Raghuveer Chaudhari

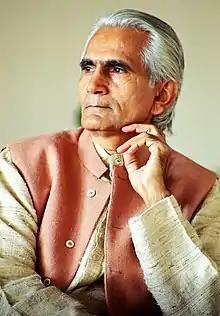
Chaudhari at Mumbai, 1999

Raghuveer Chaudhari is a novelist, poet and critic from Gujarat, India. He has also worked as a columnist for numerous newspapers, such as "Sandesh", "Janmabhumi", "Nirikshaka" and "Divya Bhaskar". He was a teacher at the Gujarat University until his retirement in 1998. His most significant contributions have been in Gujarati language but he has also written Hindi articles. He received the Sahitya Akademi Award in 1977, for his novel trilogy "Uparvas". He received Jnanpith Award, considered to be India's highest literary award, in 2015. In 2019, he was awarded a D.Lit. by Gujarat University.